H. L. de Silva

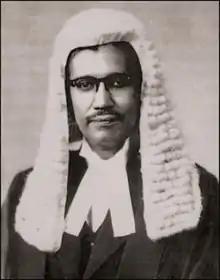

Deshamanya Herman Leonard de Silva, PC (28 January 1928 – 7 April 2009) was a Sri Lankan lawyer and diplomat. He was the former Permanent Representative of Sri Lanka to the United Nations (New York). He was a former President and honorary life member of the Bar Association of Sri Lanka.